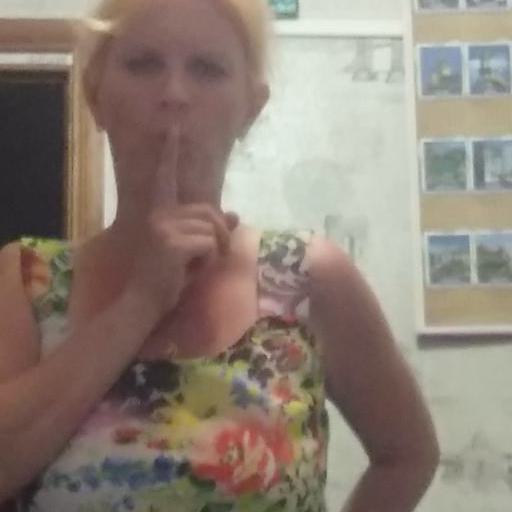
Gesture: mute